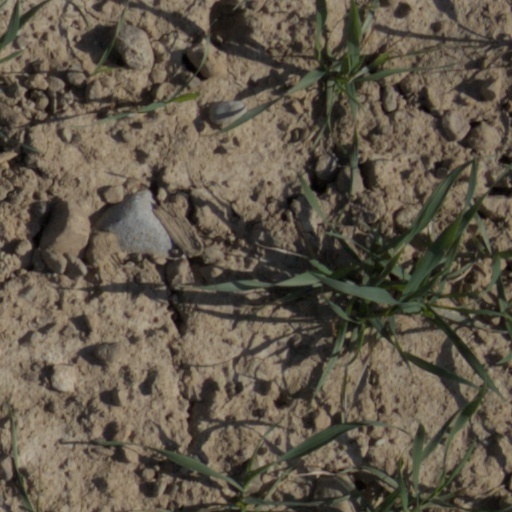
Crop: wheat